Mexican Revolution

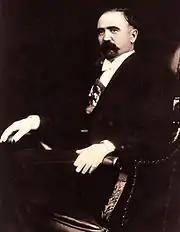
Francisco I. Madero, as President of Mexico.

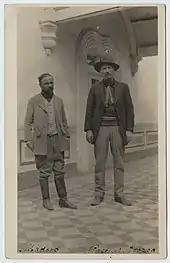
Madero and northern revolutionary Pascual Orozco, who rebelled against him in 1912.

Madero had drawn some loyal and militarily adept supporters who brought down the Díaz regime by force of arms. Madero himself was not a natural soldier, and his decision to dismiss the revolutionary forces that brought him to power isolated him politically. He was an inexperienced politician, who had never held office before. He firmly held to democratic ideals, which many consider evidence of naivete. His election as president in October 1911 raised high expectations among many Mexicans for positive change. The Treaty of Ciudad Juárez guaranteed that the essential structure of the Díaz regime, including the Federal Army, was kept in place. Madero fervently held to his position that Mexico needed real democracy, which included regime change by free elections, a free press, and the right of labor to organize and strike.